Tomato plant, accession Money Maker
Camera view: tilt-top (135 deg); turntable rotation: 60 degrees
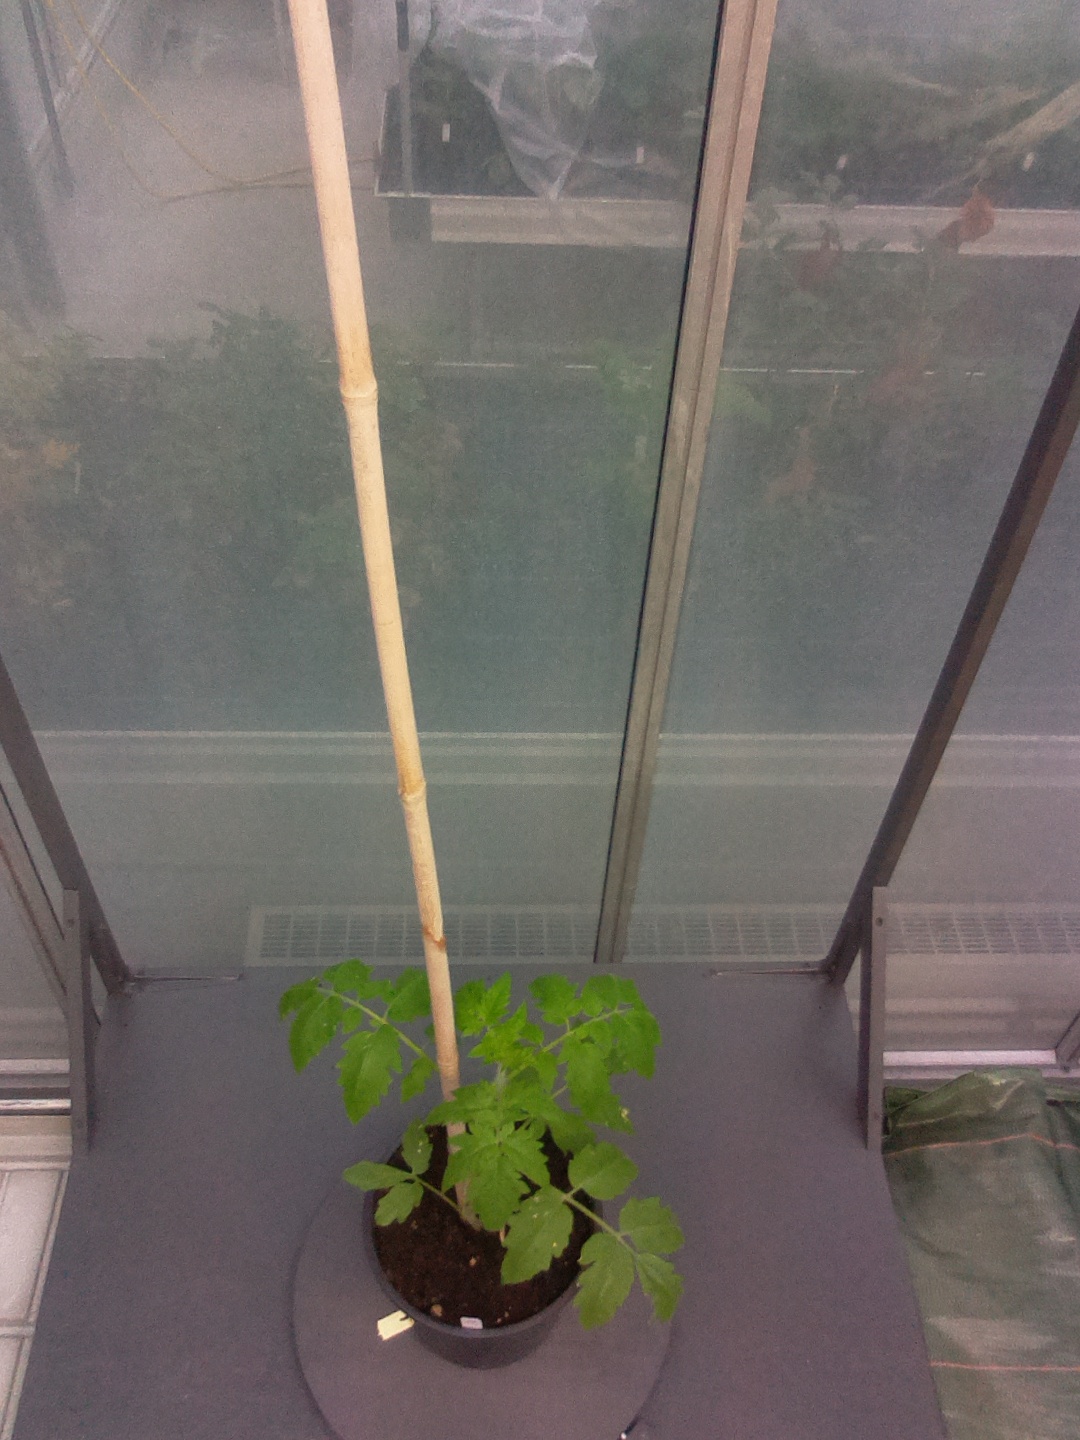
BBCH growth stage 13: 6 of true leaves visible